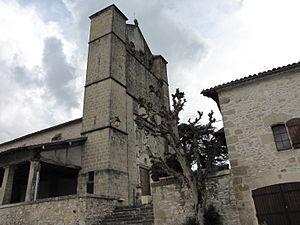
Église de Lougratte
Lougratte est une commune du Sud-Ouest de la France, située dans le département de Lot-et-Garonne.